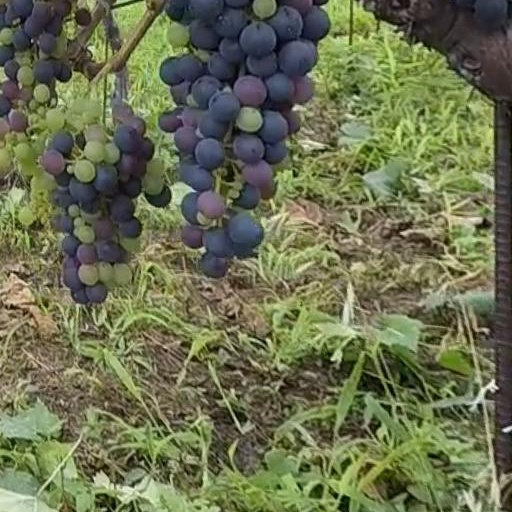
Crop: grape